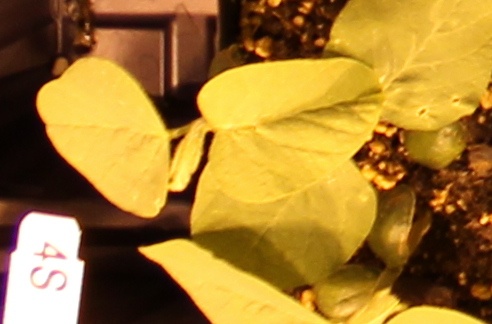
Label: Soybean